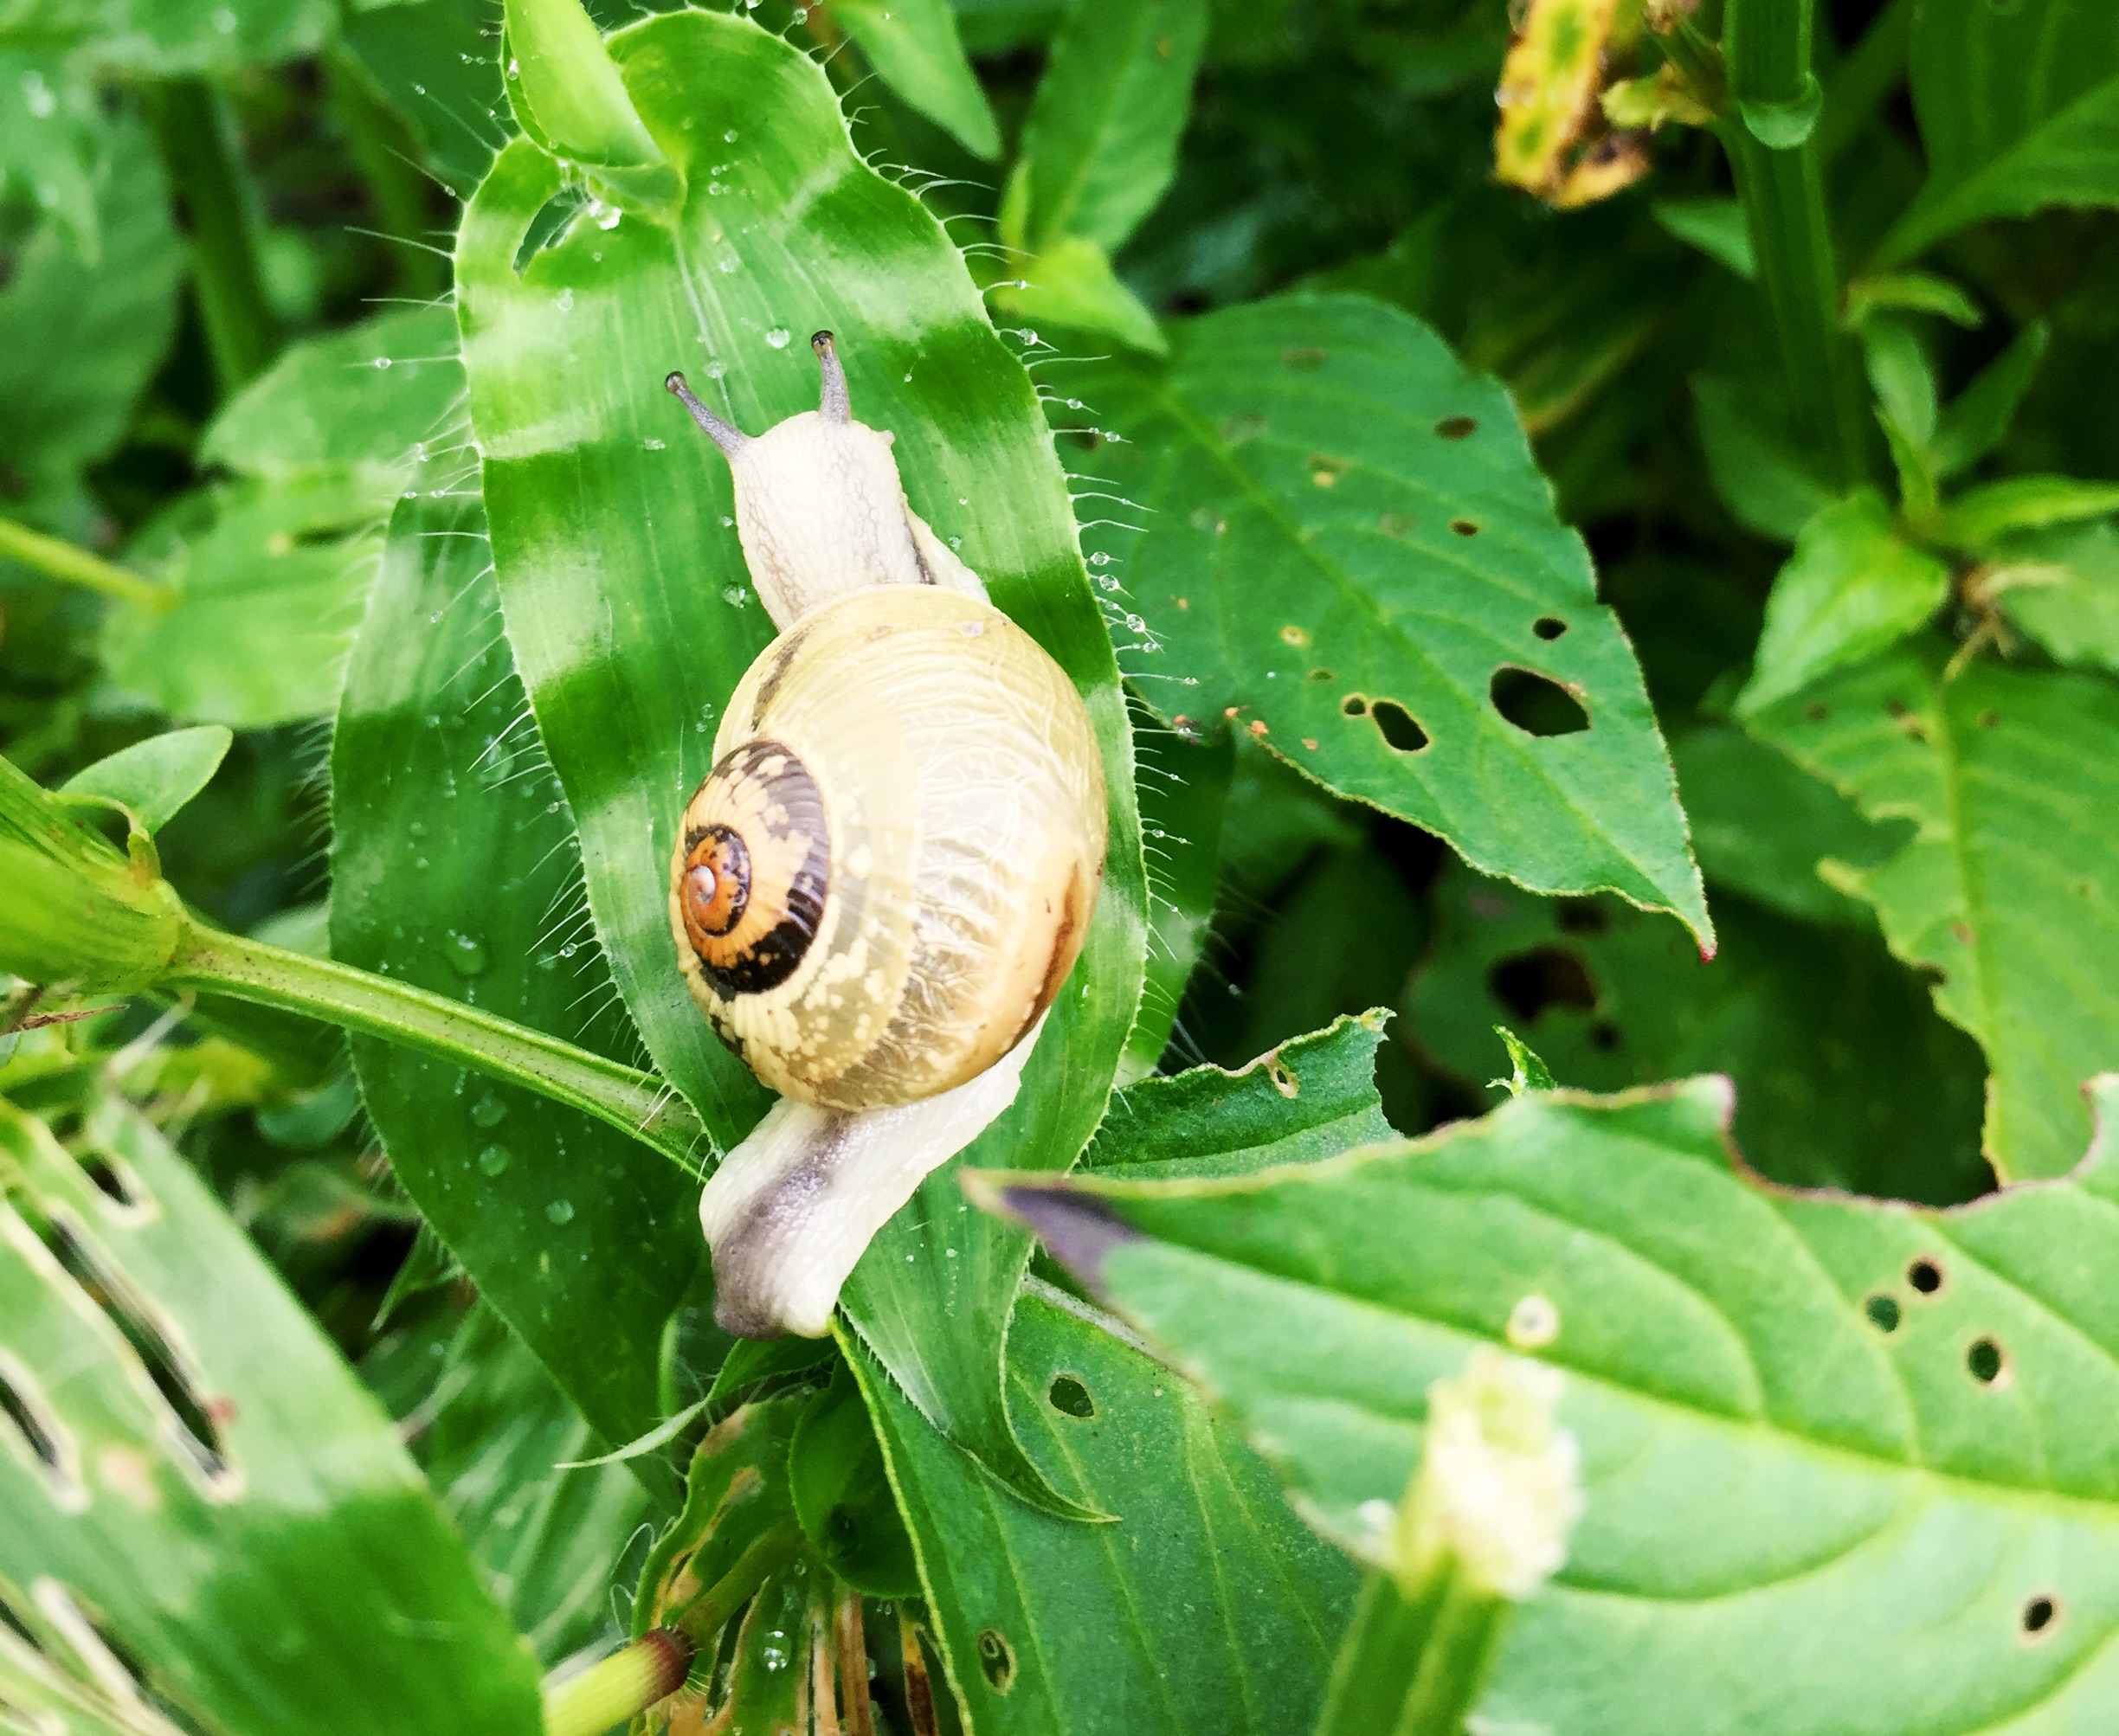
nature, leaf, flower, green, insect, botany, fauna, invertebrate, snail, tropics, molluscs, macro photography, snails and slugs